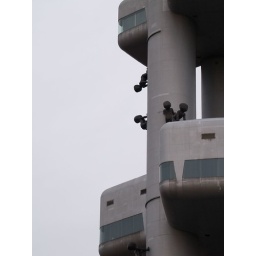
The television tower in Prague